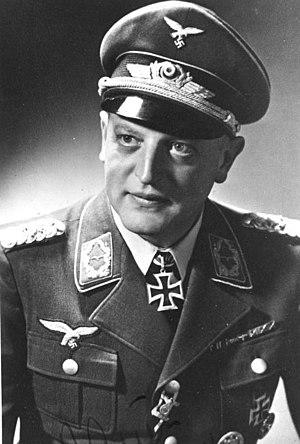
Selon les termes du traité de Versailles en 1919, l'Allemagne n'a pas le droit d'avoir une aviation militaire. Mais des pilotes allemands sont secrètement formés pour l'aviation militaire en Union soviétique dès la fin des années 1920, puis en Allemagne au début des années 1930, sous le couvert de l'Association allemande des sports aériens à l'école centrale des pilotes commerciaux.